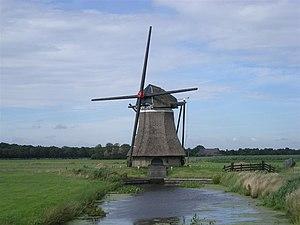
Cet article recense les moulins à vent de la province de Frise, aux Pays-Bas.